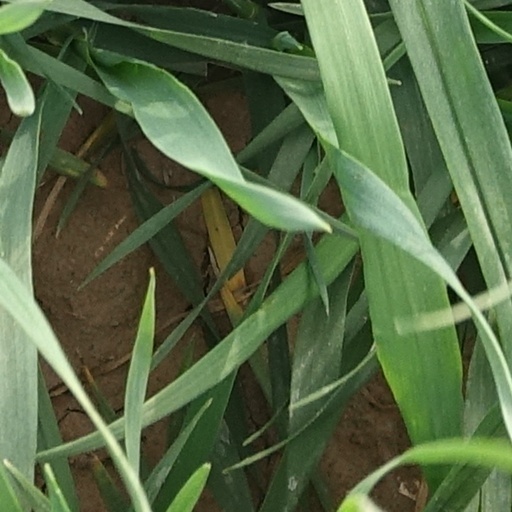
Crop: wheat